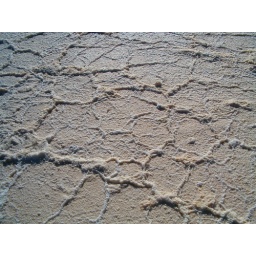
Lots of salt plates make it up water just below the surface